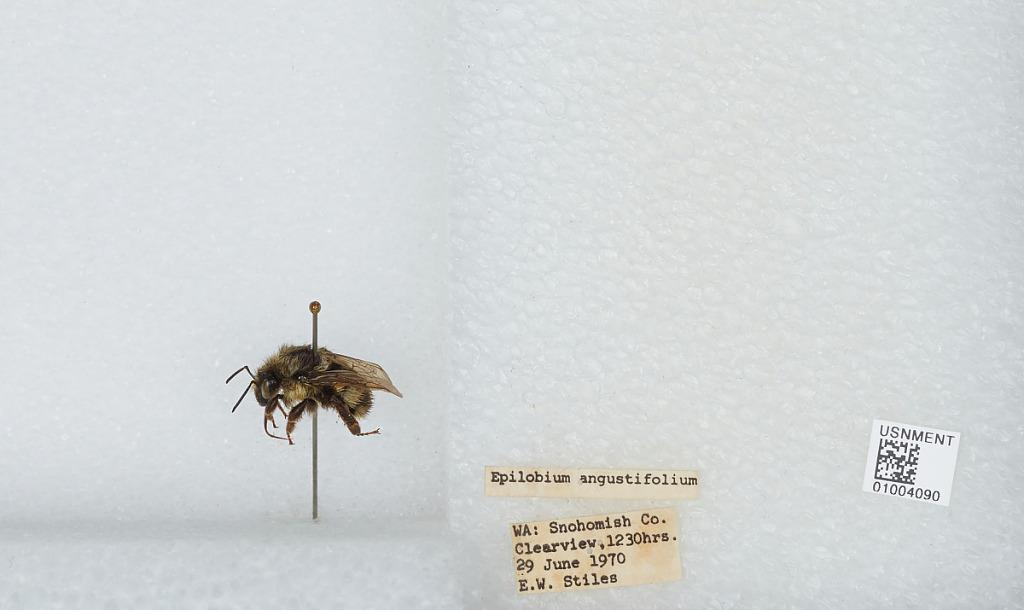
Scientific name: Bombus (Pyrobombus) flavifrons Cresson
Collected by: E. Stiles
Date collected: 1970-6-29
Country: United States
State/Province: Washington
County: Snohomish
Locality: Clearview
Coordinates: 47.8292, -122.145